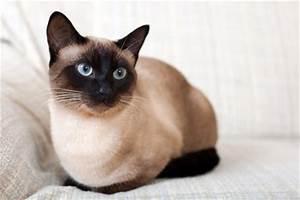
cat